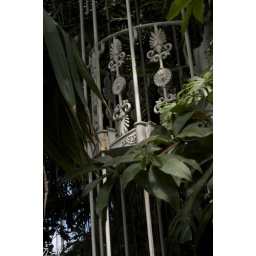
Stairs in the main green house